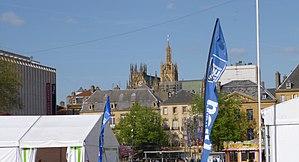
Vue sur la façade de la cathédrale de Metz depuis la place de la République lors de la manifestation ""Littérature&amp
La place de la République est la plus grande place du centre-ville de Metz en Moselle.